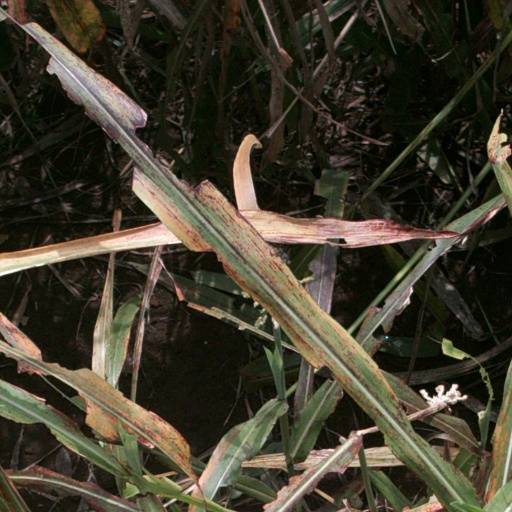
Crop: sorghum